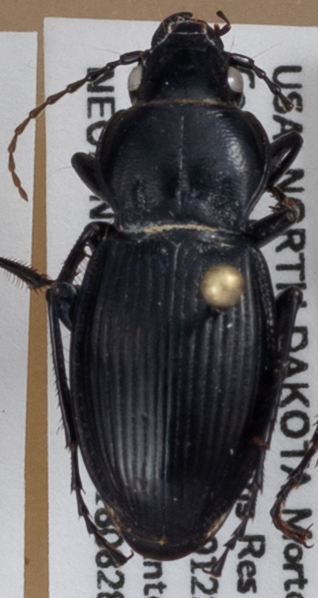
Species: Cyclotrachelus torvus
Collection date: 2018-08-28
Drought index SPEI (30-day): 0.8
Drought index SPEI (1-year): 0.39
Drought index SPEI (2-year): -0.24